Reptile

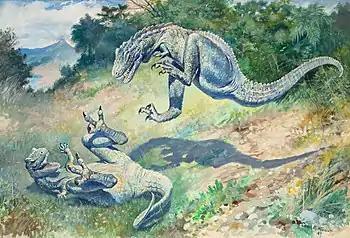
Painting of fighting ""Laelaps"" (now "Dryptosaurus") by Charles R. Knight (1897)

Reptiles tend to avoid confrontation through camouflage. Two major groups of reptile predators are birds and other reptiles, both of which have well-developed color vision. Thus the skins of many reptiles have cryptic coloration of plain or mottled gray, green, and brown to allow them to blend into the background of their natural environment. Aided by the reptiles' capacity for remaining motionless for long periods, the camouflage of many snakes is so effective that people or domestic animals are most typically bitten because they accidentally step on them.